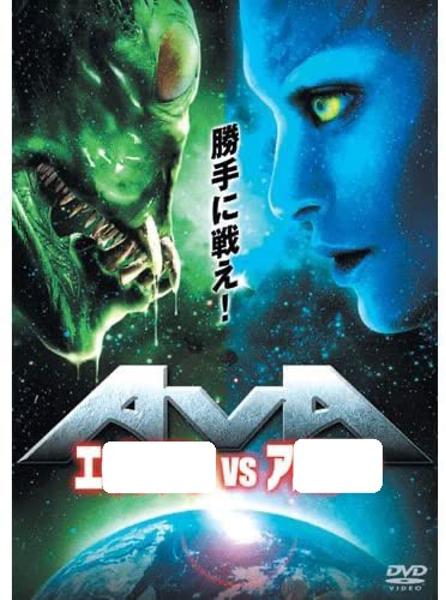
回答: 業高校選抜           イダホ州選抜